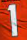
Number: 1